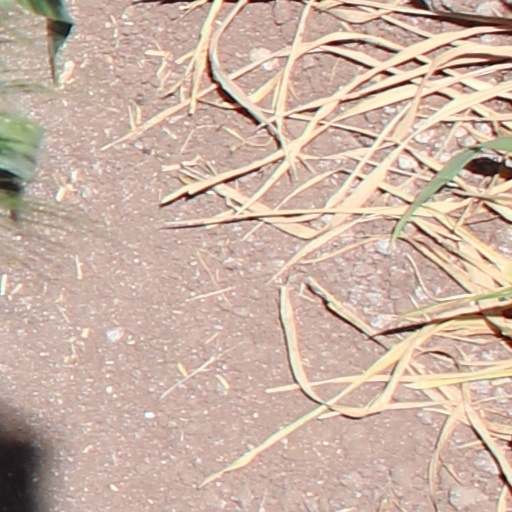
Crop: wheat